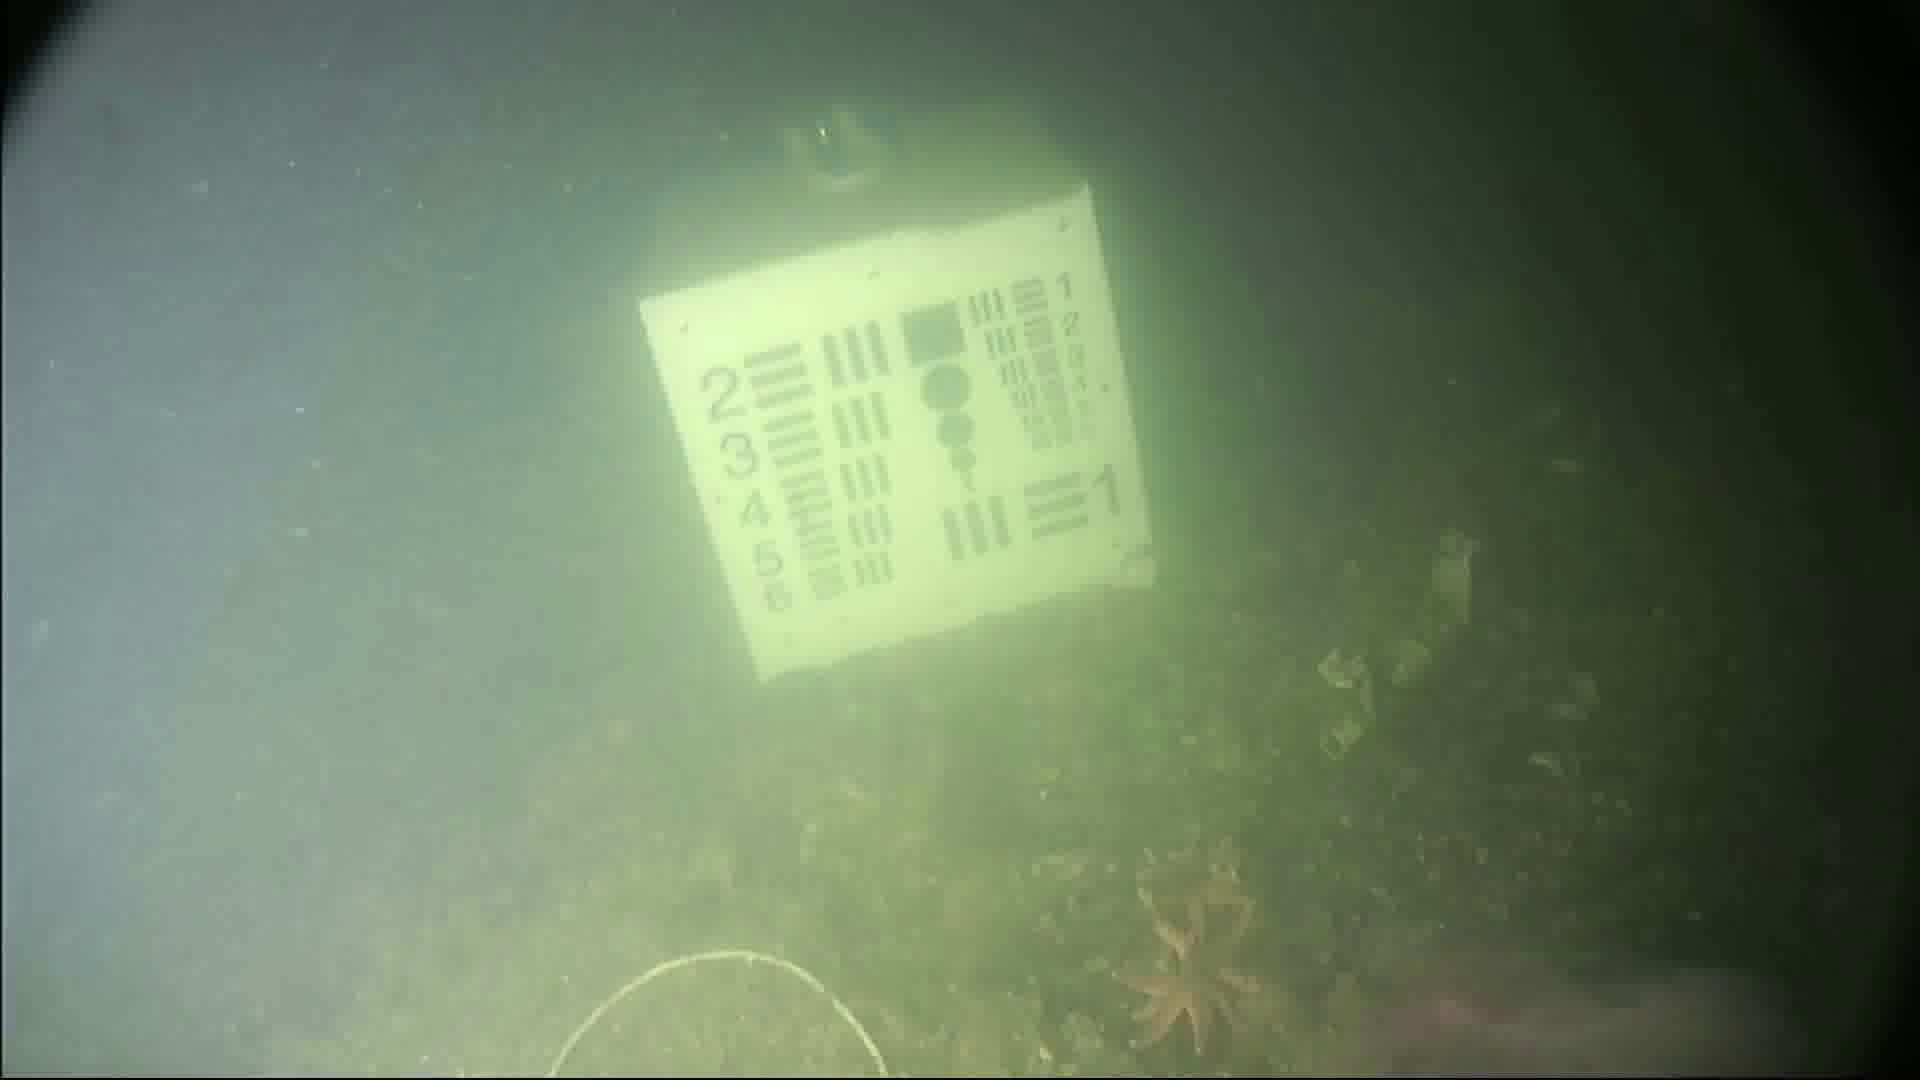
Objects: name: starfish
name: fish